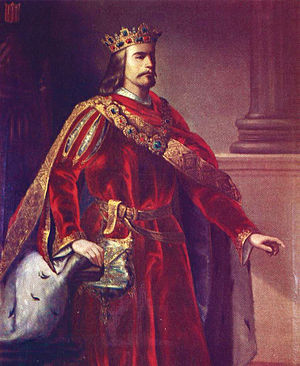
Aragoniens regenter / Huset Barcelona, 1164–1410
Alfons 4.
Dette er en liste over Aragoniens regenter. Med Aragonien menes Kongeriget Aragonien, som var et selvstændigt kongerige i middelalderen. I dag er Aragonien en autonom region i det nordøstlige Spanien. Kongeriget Aragonien blev dannet i 1035, da Grevskabet Aragonien blev udskilt som et selvstændigt kongerige fra Kongedømmet Navarra i henhold til testamentet efter kong Sancho 3. I 1164 forenedes Kongeriget Aragonien i en personalunion med Grevskabet Barcelona i den Aragonske Krone. I det 13. århundrede blev kongedømmerne Valencia, Mallorca og Sicilien tilføjet kronen og i det 14. århundrede Kongeriget Sardinien og Corsica. Den Aragonske Krone blev endelig i 1479 forenet med Kastilien i en ny personalunion, som førte til Spaniens grundlæggelse. Den Aragonske Krone og dets kongeriger fortsatte med at eksistere indtil 1714, da dets konstitutioner blev opløst i Nueva Planta dekreterne ved afslutningen af den Spanske Arvefølgekrig.